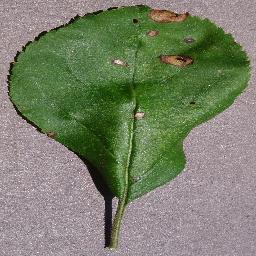
Label: Apple___Black_rot